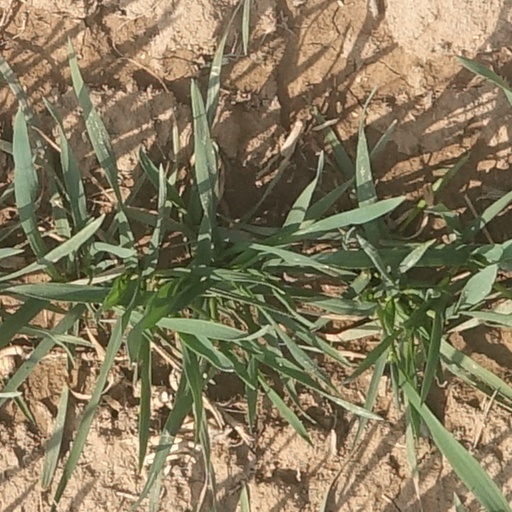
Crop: wheat